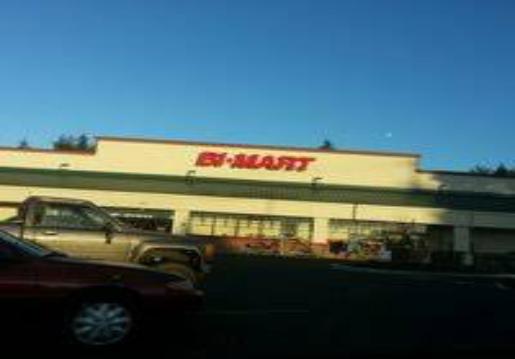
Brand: Bi-Mart
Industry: Transportation